Howard J. Rubenstein

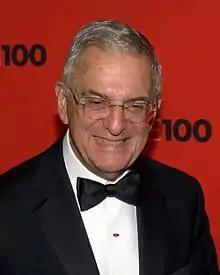
Rubenstein at the 2010 Time 100 Gala

Howard Joseph Rubenstein (February 3, 1932 – December 29, 2020)was an American lawyer and public relations expert. Rudolph Giuliani called him "the dean of damage control". He began his PR practice from his parents' kitchen and it grew to become the most influential public relations organization in New York City. His clients included the New York Yankees, News Corporation, Columbia University, the New York Philharmonic, and the Metropolitan Opera.